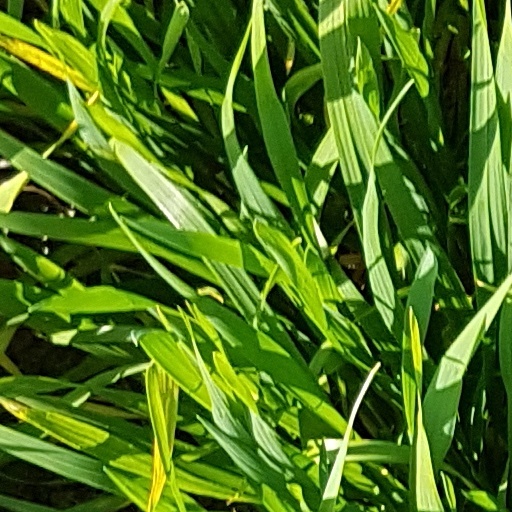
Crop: wheat